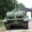
Label: tank